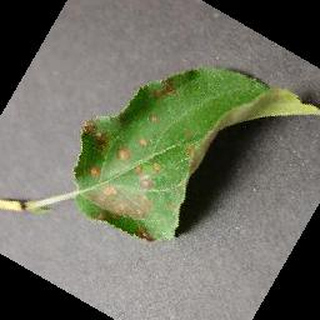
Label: apple_cedar_apple_rust